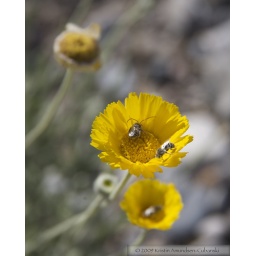
Bees in a yellow flower